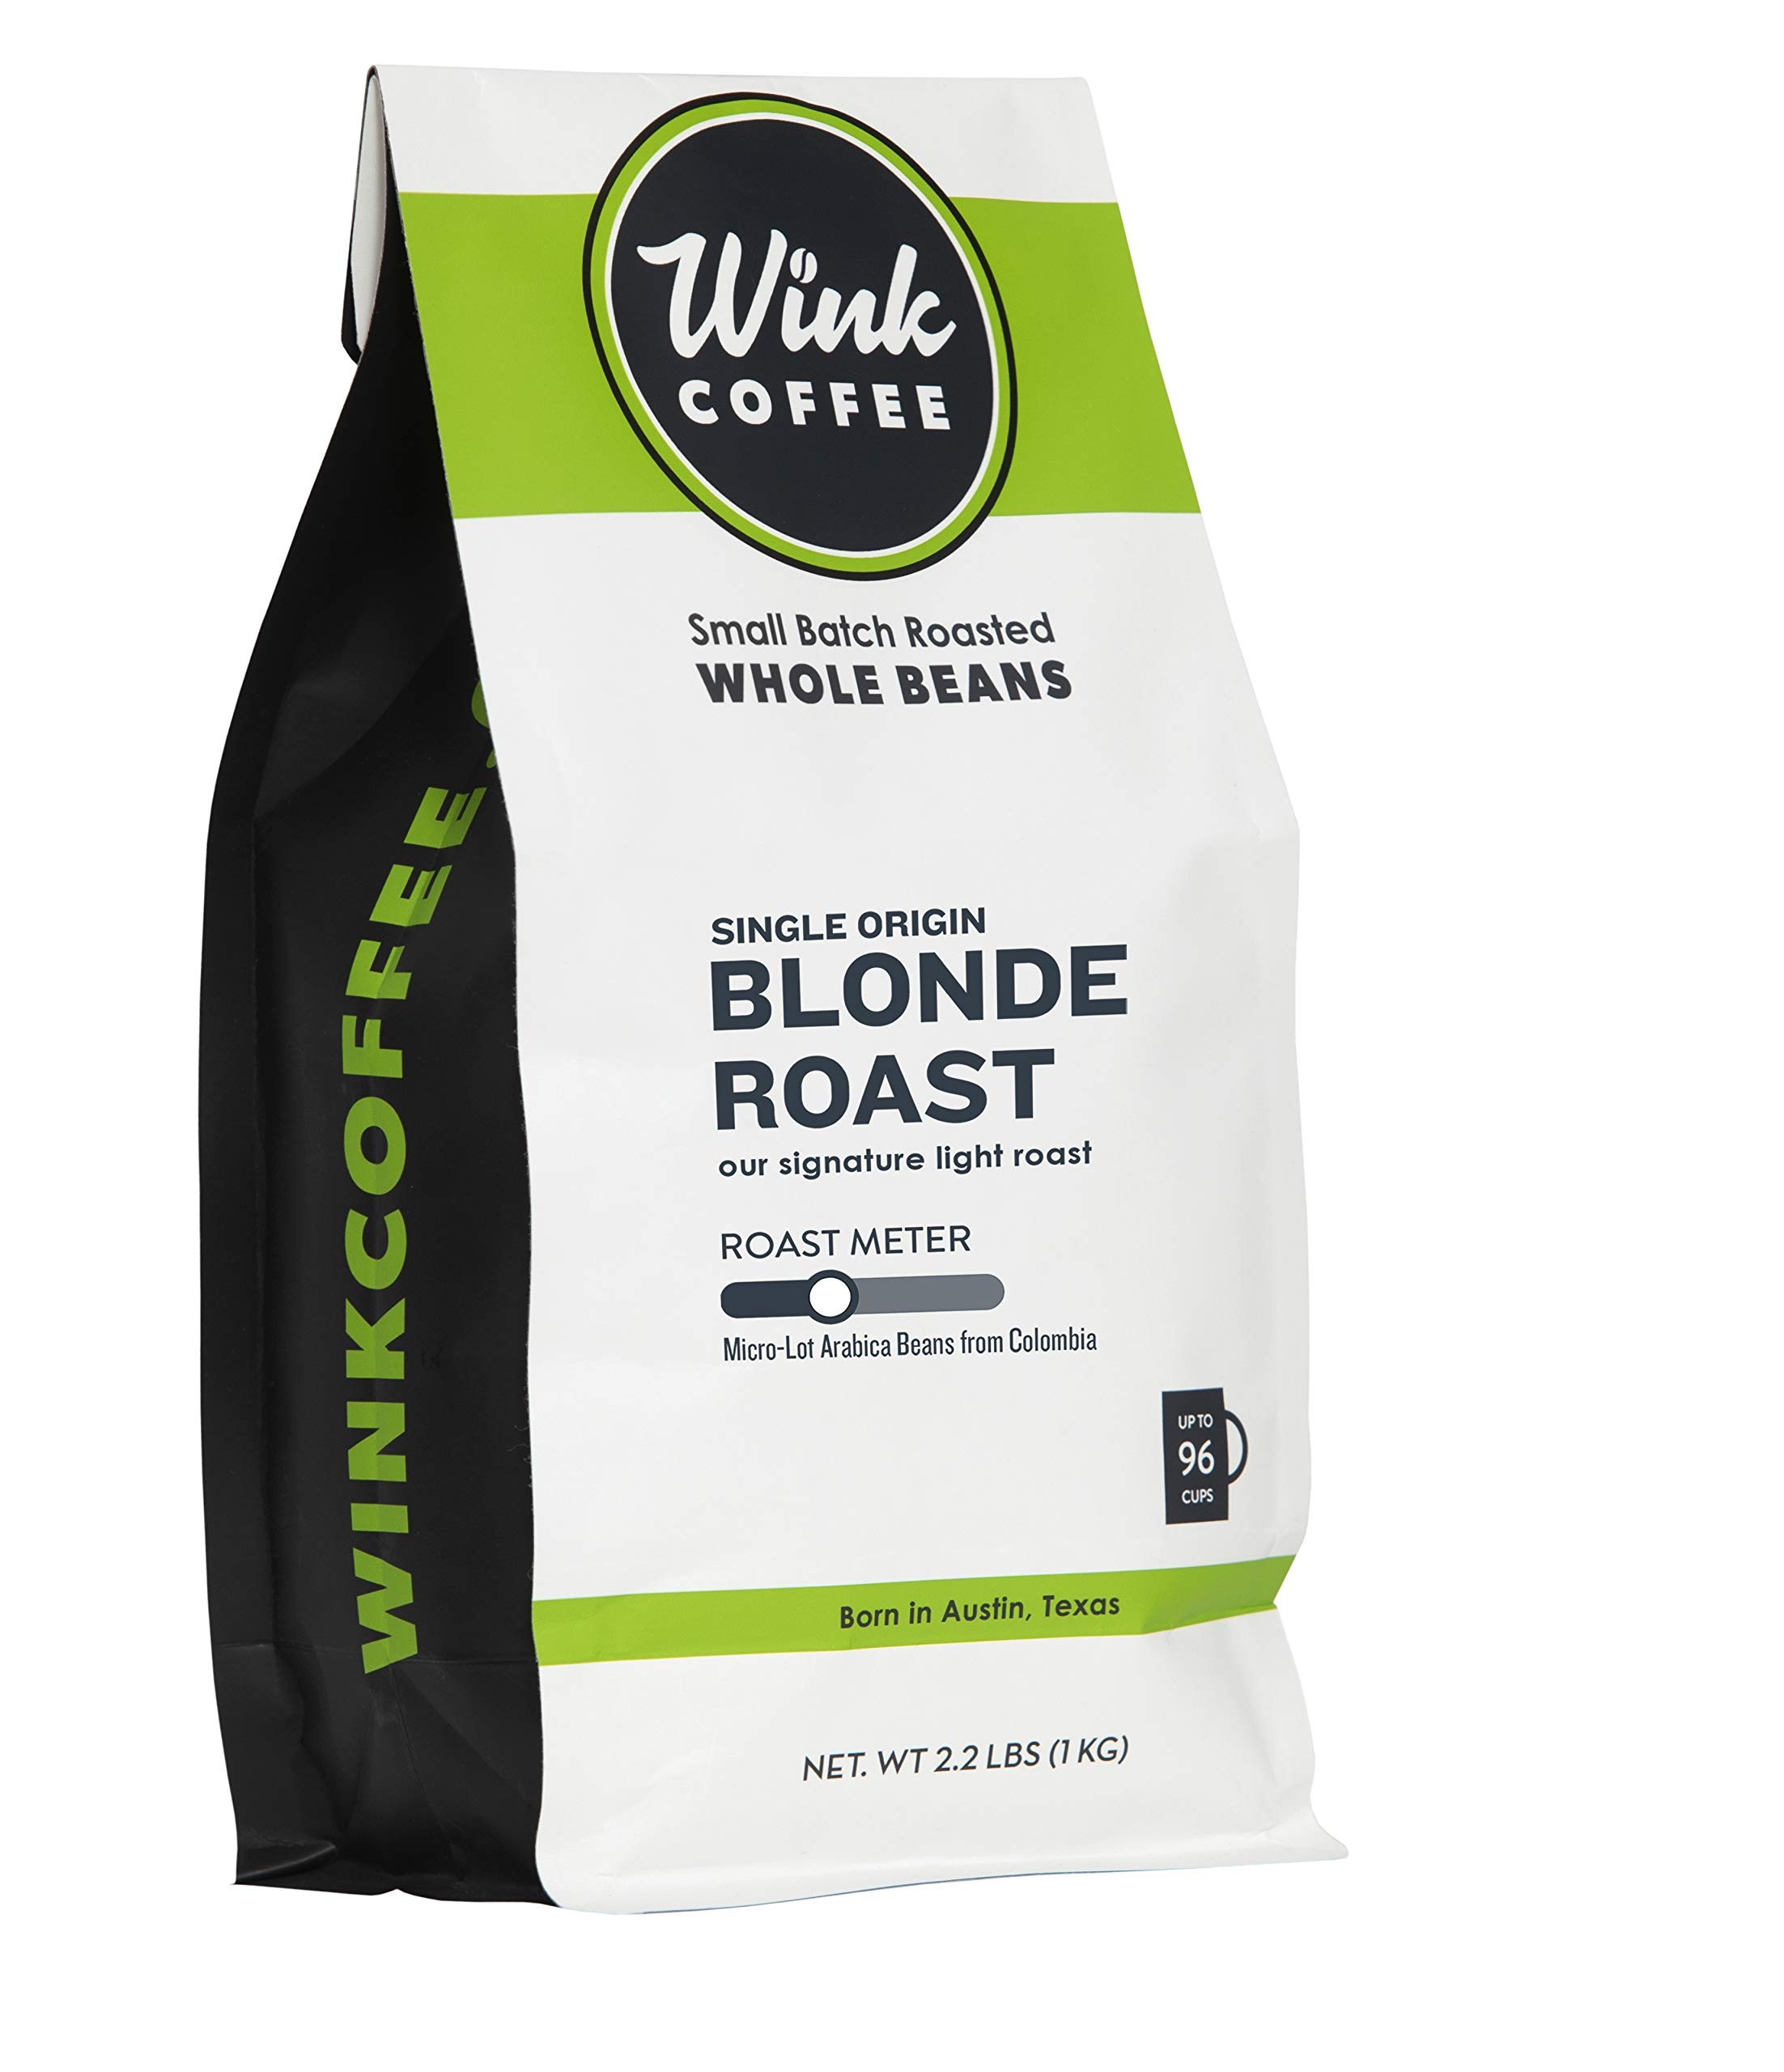
Item Name: Wink Blonde Roast Whole Bean Coffee, Large 2.2 Pound Bag, 100% Arabica Coffee Beans, Single Origin Colombian, Smooth, Light, and Complex
Bullet Point 1: BLONDE ROAST COFFEE: A vibrant single origin coffee with notes of citrus, brown sugar and a touch of dried strawberry.
Bullet Point 2: FRESH: One freshly roasted large 2.2 lb bag of whole bean espresso with an airtight zipper to close after opening.
Bullet Point 3: SUSTAINABLE: 100% top-quality Arabica coffee sustainably grown high in the Colombian Andes
Bullet Point 4: SMALL BATCH: Fire-roasted on our 1923 Jabez Burns Roaster in the Texas Hill Country
Bullet Point 5: ALL COFFEE BREWERS: Ideal for espresso makers, drip coffee machines, French presses, Aeropress, pour over, and moka pot
Product Description: Bright, Smooth, and Made to Inspire<br/> Coffee that actually makes you want to be awake? Say less. Wink Blonde Roast Coffee delivers a vibrant, light-bodied cup full of bright citrus, caramel sweetness, and dried strawberry notes. No bitterness, no disappointment—just smooth, complex flavor that hits differently every morning. Whether you’re rushing out the door or savoring a slow pour-over, this coffee fits right in. A Story Behind Every Sip<br/> Great coffee starts with people. Our arabica coffee beans come from the high-altitude farms of Colombia’s Andes, where farmers have been perfecting their craft for generations. By using sustainable farming practices, they protect both the land and their communities. Every sip of Wink coffee tells this story—one of care, tradition, and better coffee for all. Roasted with Precision, Brewed to Perfection<br/> Roasting isn’t just science—it’s art. We roast our blonde espresso beans in small batches on a 1923 Jabez Burns Roaster, slowly and with intention. It’s this meticulous process that highlights the bright, smooth complexity of every bean. No cookie-cutter roasting, no shortcuts—just coffee that’s full of flavor and life. Grind. Brew. Sip. Repeat.<br/> Your coffee, your rules. Whether you prefer espresso shots that pack a punch or a rich French press for lazy mornings, these whole beans have you covered. Tweak your grind size, try out new brew methods—whatever makes your cup perfect, Wink’s ready for it. More Than Just Coffee<br/> At Wink, we believe coffee should be about more than caffeine buzzes and quick fixes. It’s a ritual. A small moment of peace, joy, or connection. That’s why we source our roasted coffee beans ethically and roast them with care—so every sip feels like a step toward something meaningful.
Value: 35.2
Unit: Ounce

Price: 22.99